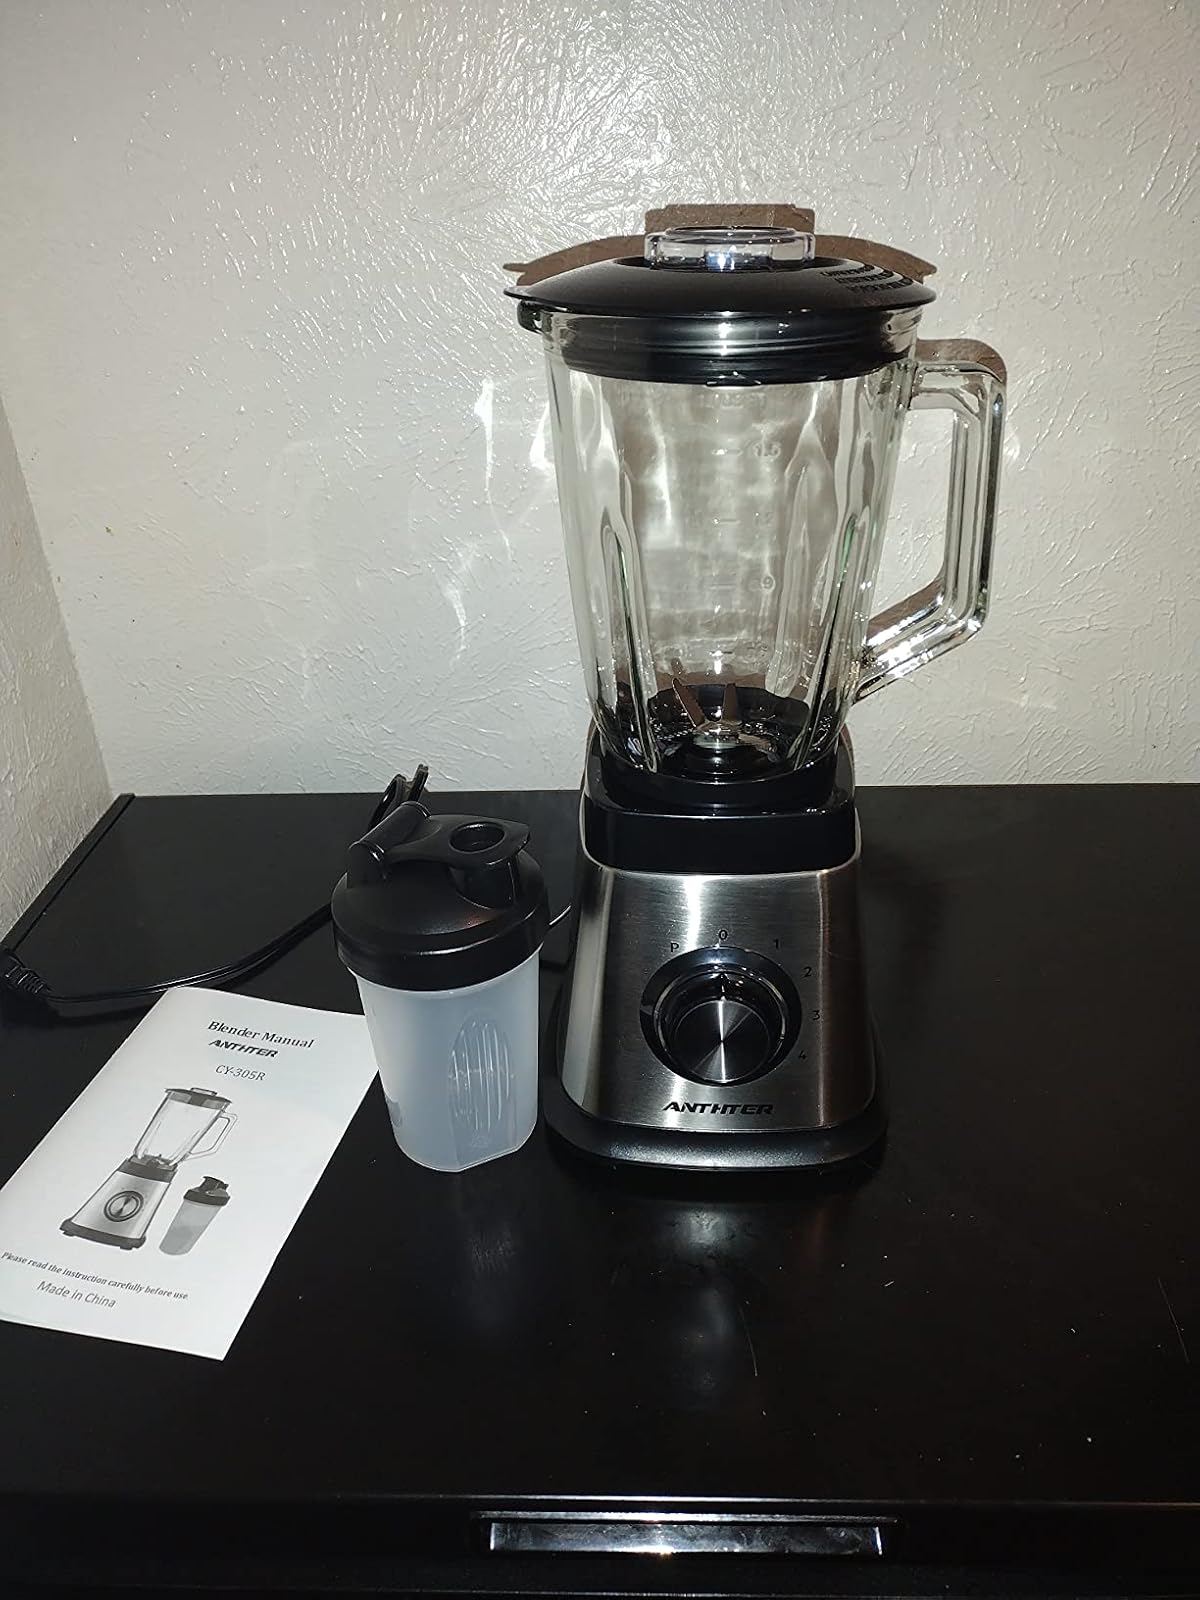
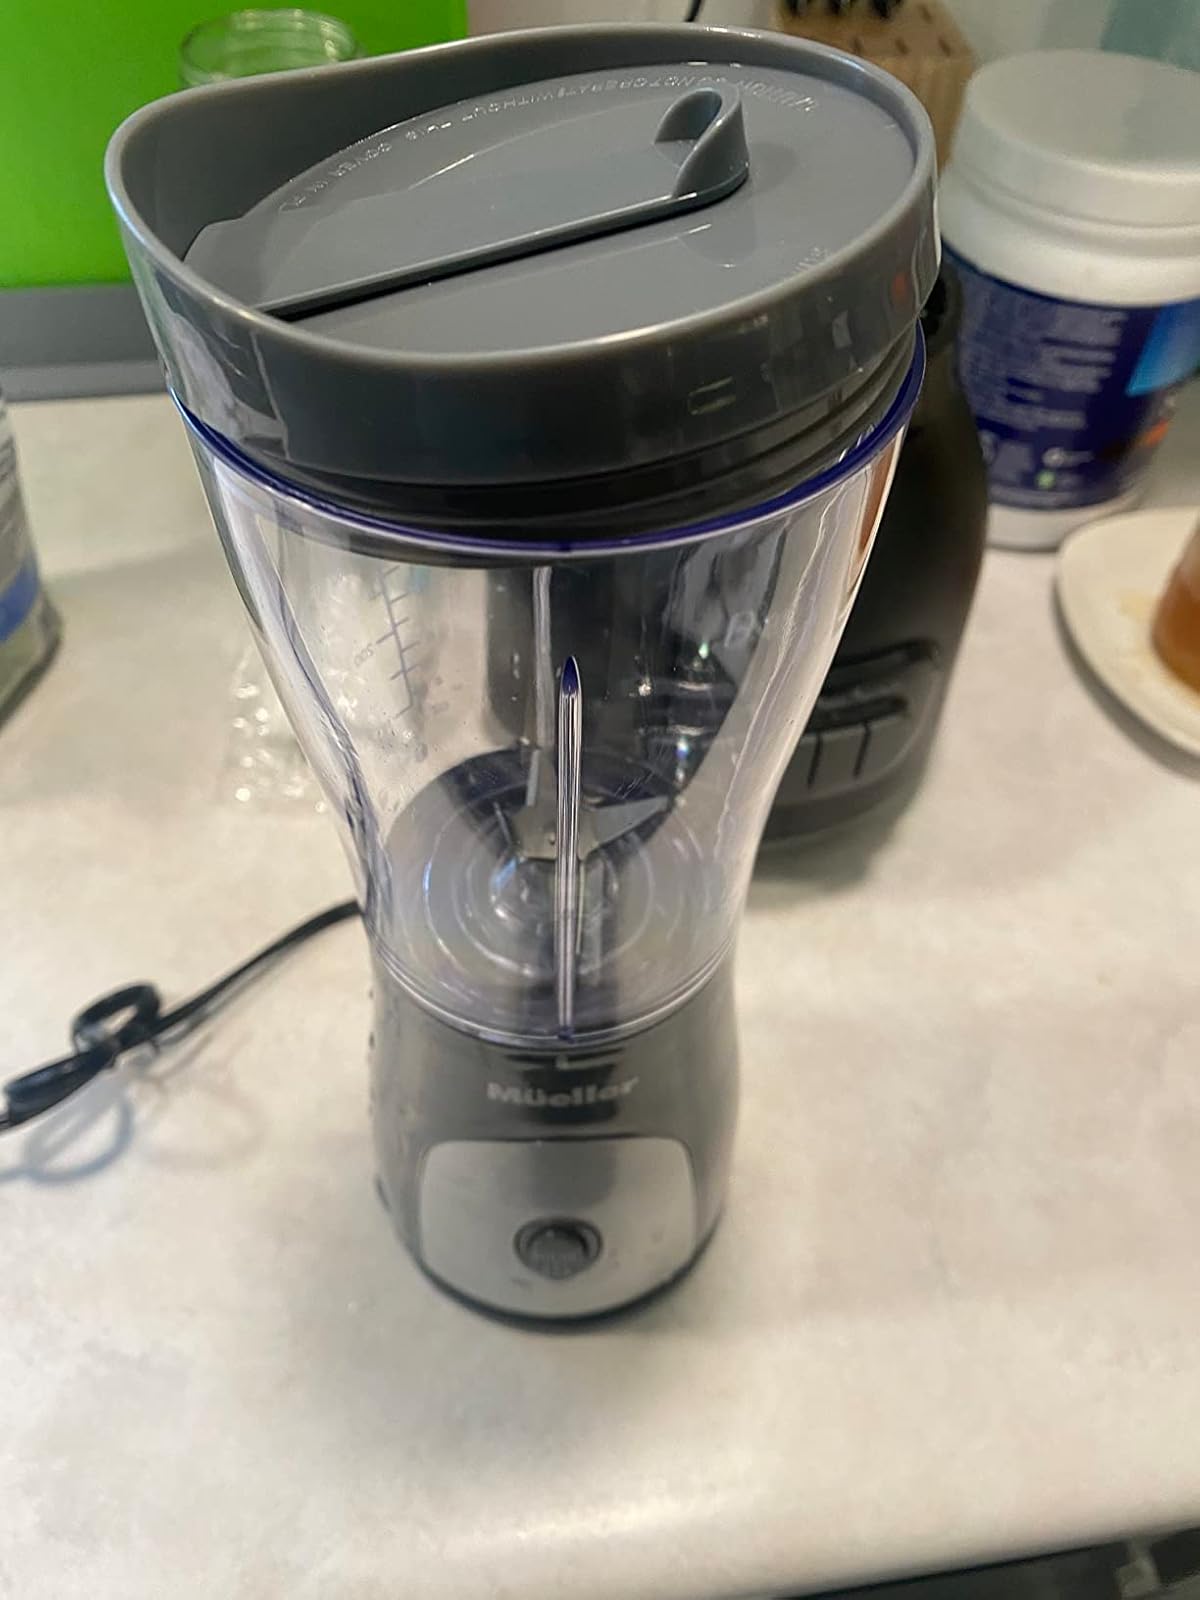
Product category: items_blender
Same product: no